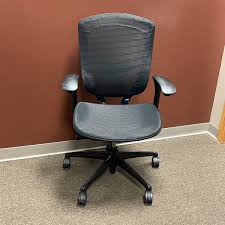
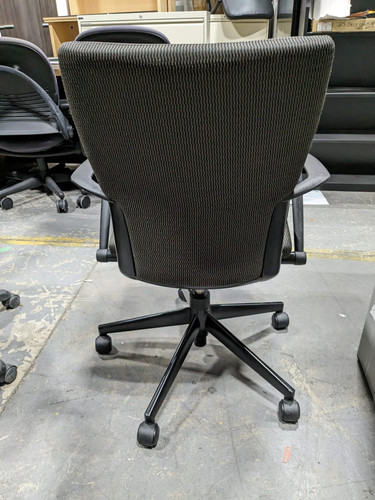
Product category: items_chair
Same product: no